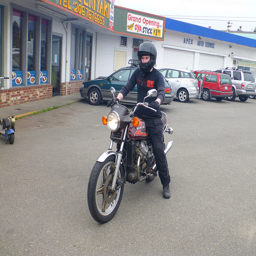
Man sitting on a motorcylce in parking lot
a man sits on top of a motor bike
A man is on a motorcycle in a parking lot.
A person on a motorcycle in a parking lot.
man on motorcycle in black gear in a parking lot